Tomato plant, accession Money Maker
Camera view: vertical (180 deg); turntable rotation: 120 degrees
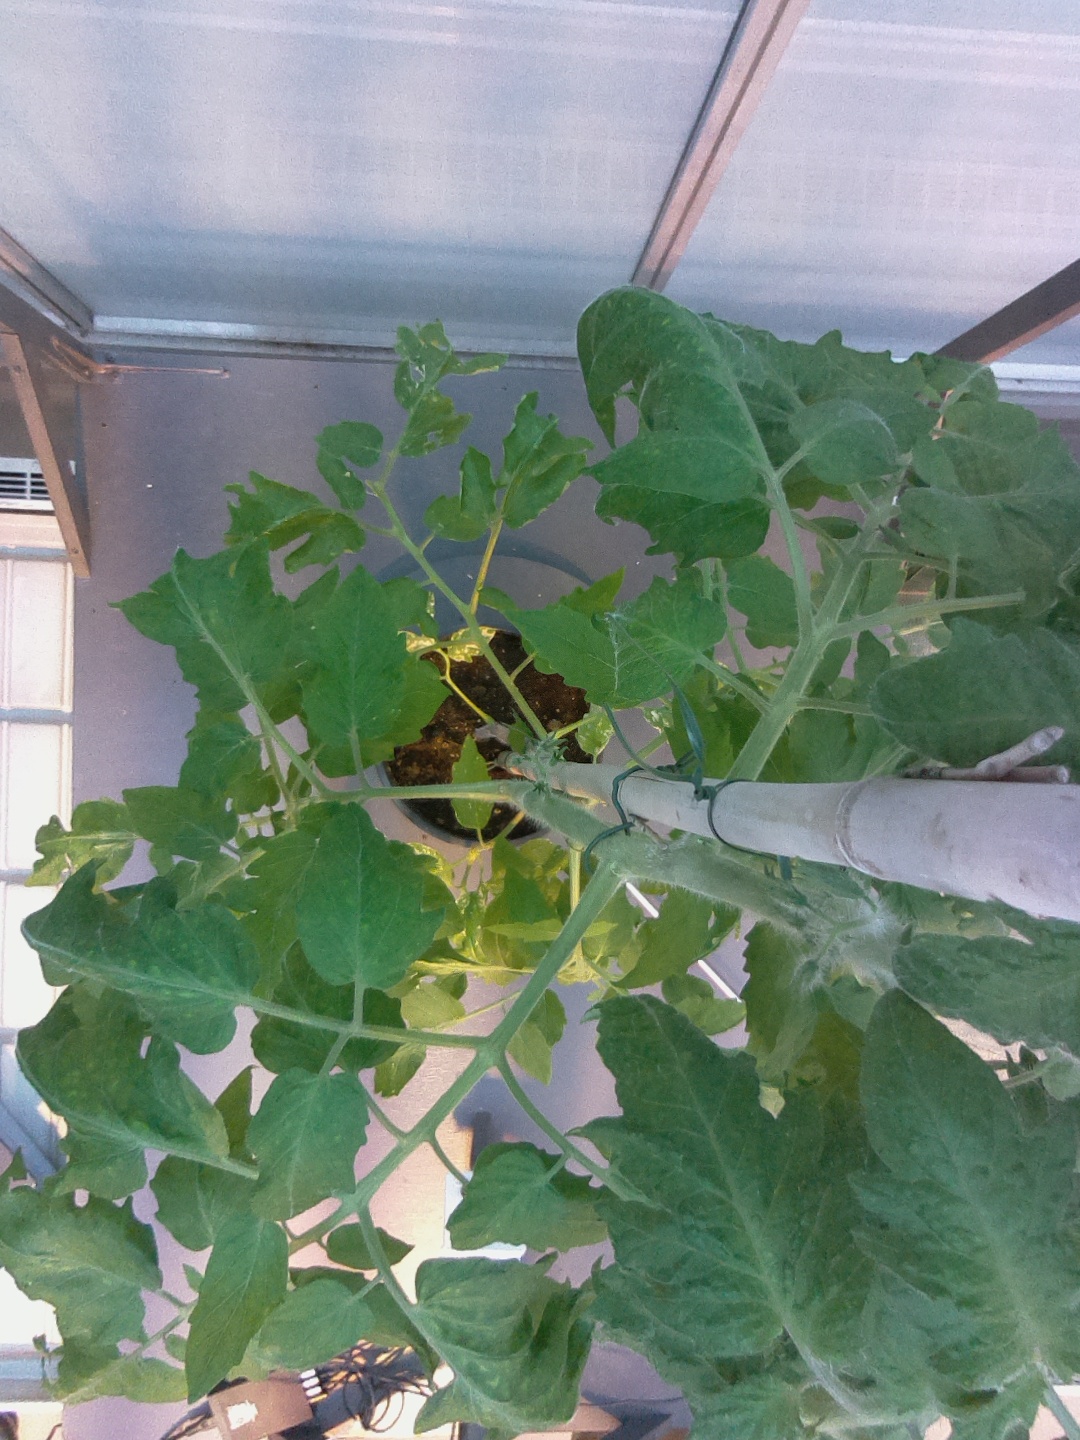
BBCH growth stage 59: 9 or more inflorescences visible